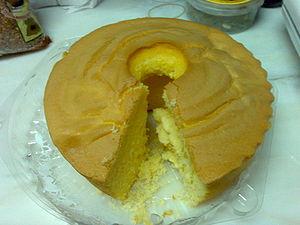
Le Pão-de-Ló est un gâteau rond, avec un trou central ; il est très populaire au Portugal. Sa texture est un peu spongieuse : il est comparable au sponge cake anglais, ou encore au gâteau de Savoie français.